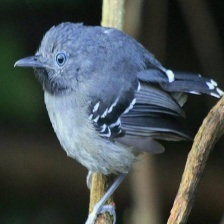
Species: ANTBIRD
Scientific name: THAMNOPHILIDAE